J.D. Malone

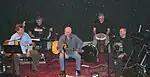
On The Road and in the Round with J.D. Malone and Friends, March 12, 2011

On August 9, 2009, J.D Malone appeared at Musikfest in Bethlehem, Pennsylvania. Malone went on to make an appearance on 6 ABC "Tuned In" on January 28, 2010. J.D. Malone released a second solo recording in April 2010, entitled "Use This Side and Save My Face", with The Experts, which included Tom Hampton, Avery Coffee, Jim Miades and Tommy Geddes and was engineered by James Stapleford at Chaplin's in Spring City, Pennsylvania. On March 12, 2011, J.D. Malone appeared with Thom Schuyler and Craig Bickhardt for a performance that included original music from all three artists.